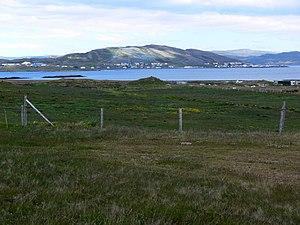
Le Steingrímsfjörður, toponyme islandais signifiant littéralement en français « le fjord de la pierre sombre » est un fjord du Nord-Ouest de l'Islande. Il se trouve dans le Sud-Ouest de l'Húnaflói, une vaste baie à l'est des Vestfirðir. Le rivage du Steingrímsfjörður est longé par les routes 68 au sud, 61 à l'ouest, 643 au nord et 645 à l'est. Le village d'Hólmavík se trouve sur son rivage occidental et celui de Drangsnes à son entrée nord, en face de l'île de Grímsey.